History of Cartagena, Colombia

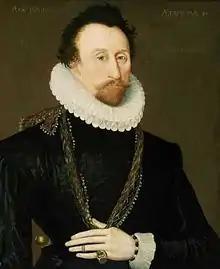
Privateer John Hawkins failed to capture the city in 1568

Famous pirates who attacked Cartagena during the colonial era are listed below: